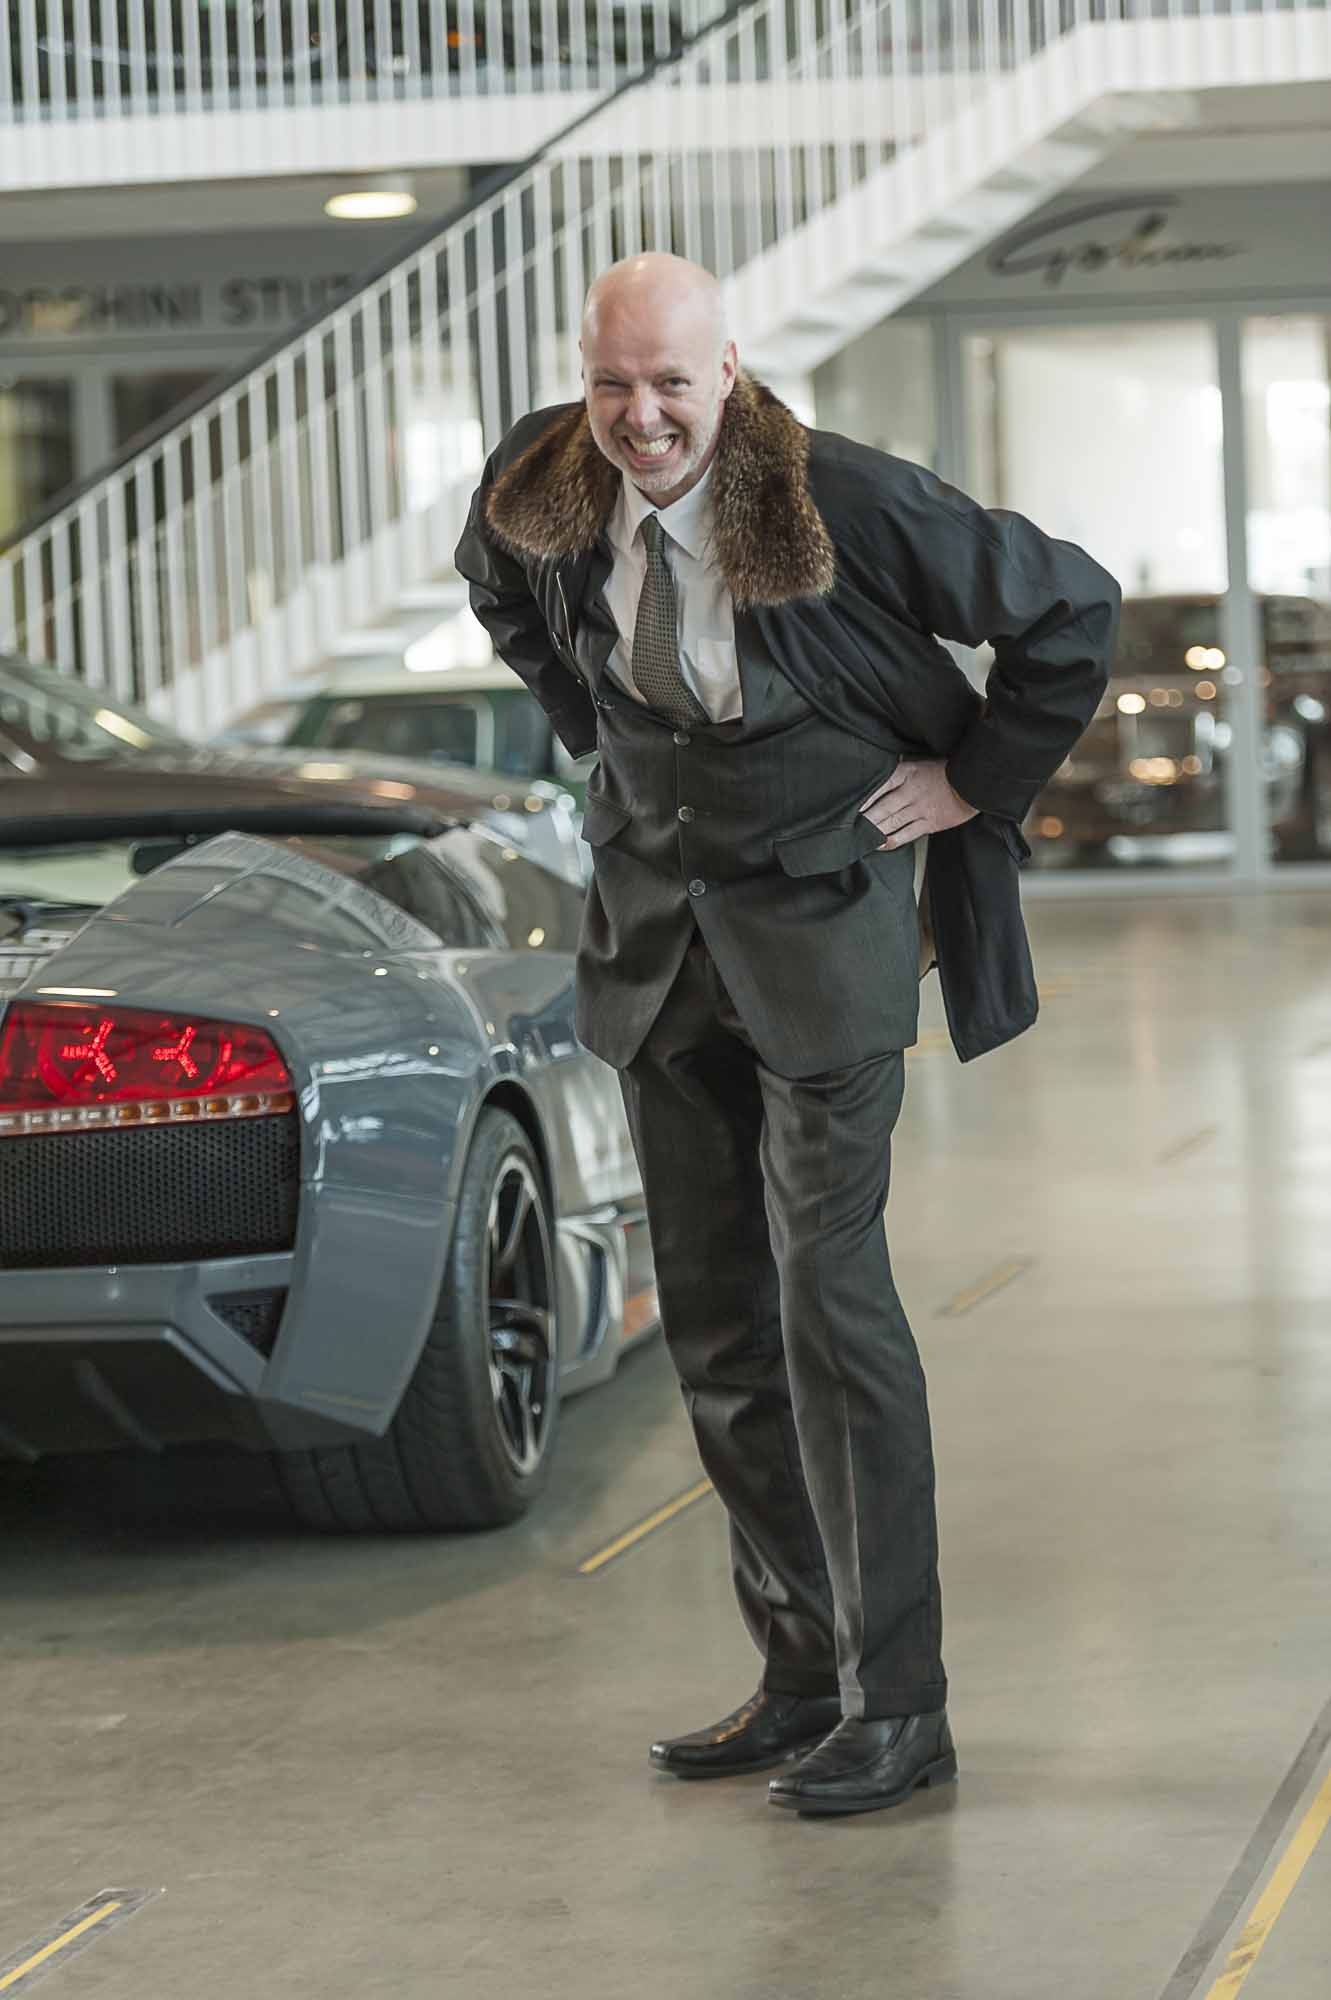
car, coat, vehicle, auto, black, sports car, supercar, germany, elegant, lamborghini, businessman, land vehicle, berndbitzer, karinschiel, automobile make, automotive design, luxury vehicle